B tuning

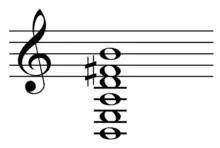
Baritone tuning

B Tuning or B Standard Tuning is the standard tuning for a seven string guitar, where the strings are tuned B-E-A-D-G-B-E. B tuning can also be achieved on a six-string guitar, when the strings are tuned B-E-A-D-F♯-B, known then as Baritone Tuning. This tuning is popular among several different types of metal bands.